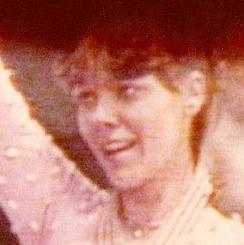
Age: 20